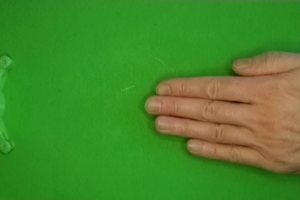
Label: paper